Woodpecker

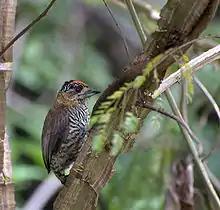
Ochre-collared piculet("Picumnus temminckii")

The Picidae are just one of nine living families in the order Piciformes. Other members of this group, such as the jacamars, puffbirds, barbets, toucans, and honeyguides, have traditionally been thought to be closely related to the woodpecker family (true woodpeckers, piculets, wrynecks, and sapsuckers). The clade Pici (woodpeckers, barbets, toucans, and honeyguides) is well supported and shares a zygodactyl foot with the Galbuli (puffbirds and jacamars). More recently, several DNA sequence analyses have confirmed that Pici and Galbuli are sister groups.